Jurassic Coaster

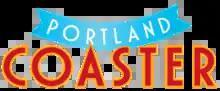
"Portland Coaster" logo branding for route 501

Route 501 is branded as "The Portland Coaster" and operates between Weymouth and Portland Bill via Wyke Regis, Fortuneswell, Easton and Southwell.